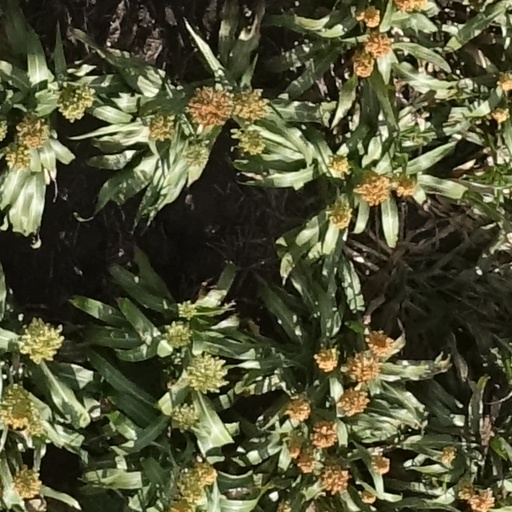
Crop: sorghum